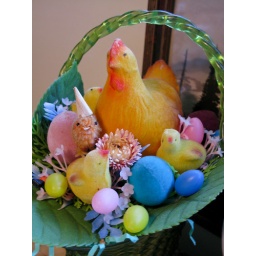
There's nothing like flocked plastic for Easter. The chick in the hat we have had since the 70's